Stalag XI-A

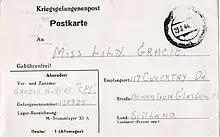
A postcard sent by a Scottish prisoner in Stalag XI-A, Corporal Bobbie Gracie, to family in Glasgow in 1944. The card is printed with the word "Kriegsgefangenenpost" (POW post) and has the camp number printed at the bottom.

During the German invasion of Poland which started World War II, in September 1939 it again became a prisoner-of-war camp, and was designated Stalag XI, before it was renumbered Stalag XI-A in November 1939. The camp housed Australian, French, British, Belgian, Serb, Russian, Italian, American, Dutch, Slovak and Polish PoWs, all in separate compounds, and served as the centre from which most of the PoWs were assigned to "Arbeitskommandos" ("fatigue details"). On 1 January 1945 more than 60,000 PoWs were registered there.